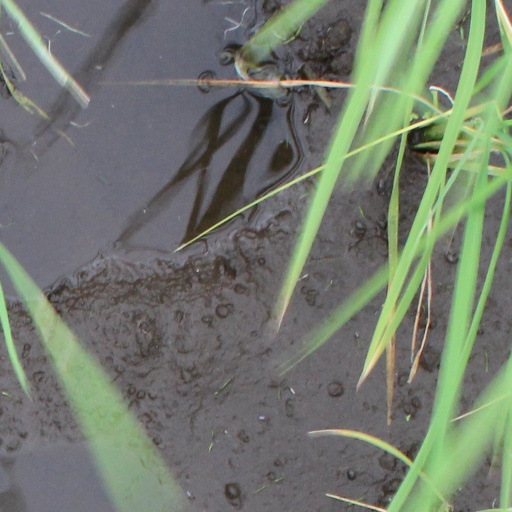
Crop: rice